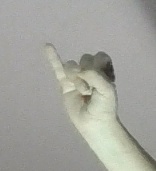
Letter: meem